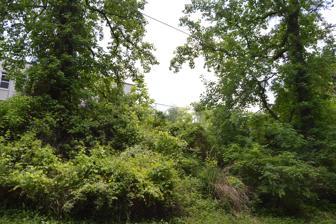
Building: Old Sutton High School
Country: United States of America
Year built: 1906
Historic school building in West Virginia, United States United States historic place Old Sutton High School U.S. National Register of Historic Places Site of the school Show map of West Virginia Show map of the United States Location N. Hill Rd, Sutton, West Virginia Coordinates 38°40′00″N 80°42′26″W / 38.6666°N 80.7073°W / 38.6666; -80.7073 Area 1.5 acres (0.61 ha) Built 1906 Architect Will F. Davis NRHP reference No. 79002570 Added to NRHP August 29, 1979 Old Sutton High School , also known as Sutton Grade School, was a historic school located at Sutton , Braxton County, West Virginia . It was built in 1906, and was a three-story red brick building.  It measured 68 feet by 64 feet and featured a three-story, truncated entrance tower.  It housed eight classrooms, a full basement, and an auditorium on the third floor.  Rooms had high, pressed tin ceilings . It was listed on the National Register of Historic Places in 1979, and demolished in 2008. References